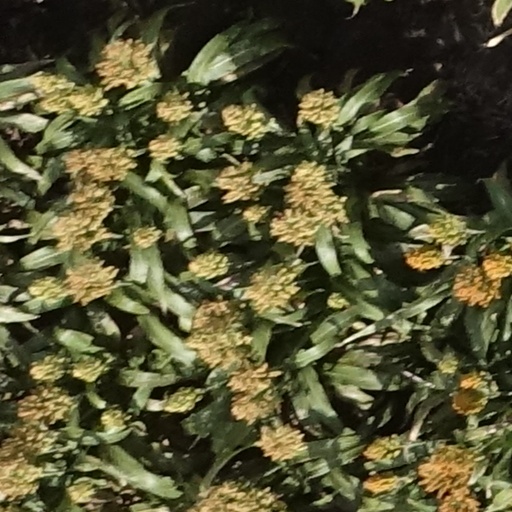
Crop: sorghum